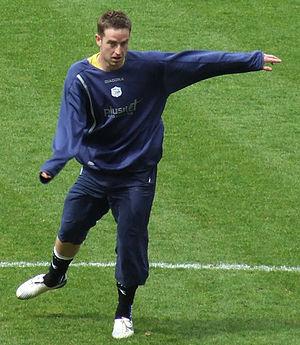
Steve MacLean est un footballeur écossais né le 23 août 1982 à Édimbourg.